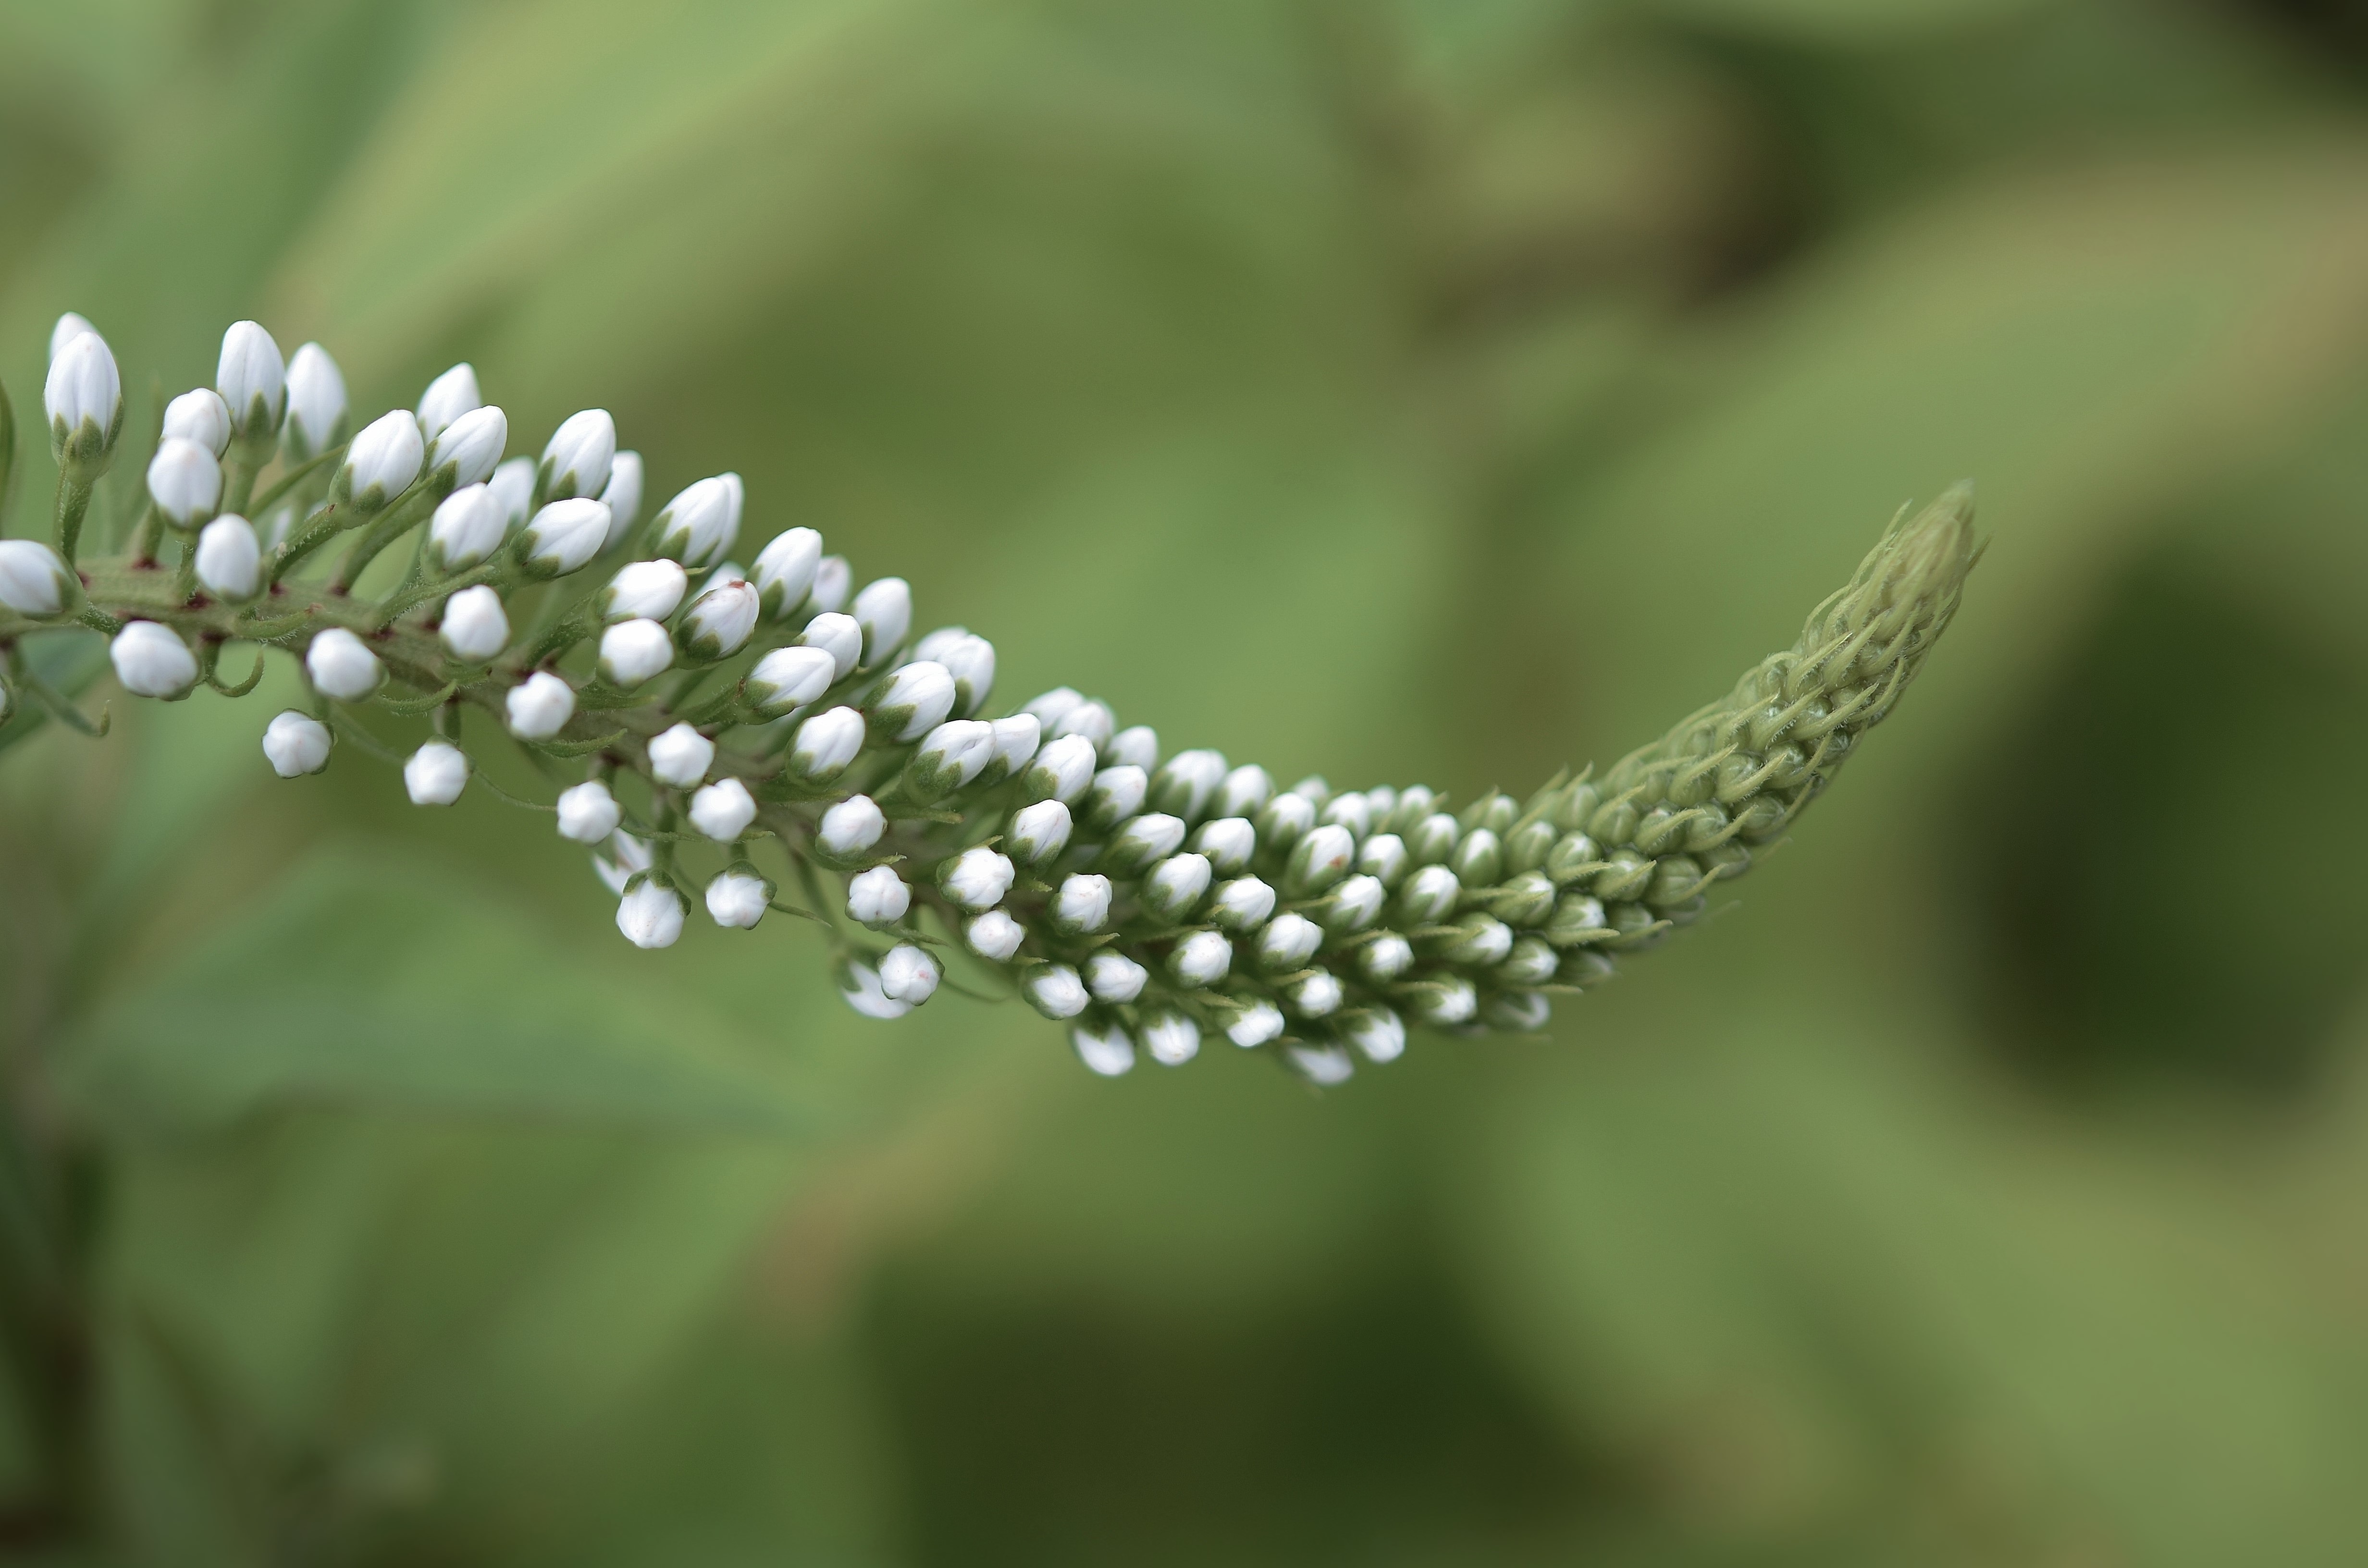
nature, grass, branch, blossom, dew, plant, photography, leaf, flower, petal, bloom, summer, floral, spring, green, macro, natural, botany, blooming, garden, flora, fauna, wildflower, close up, moisture, macro photography, flowering plant, grass family, plant stem, land plant